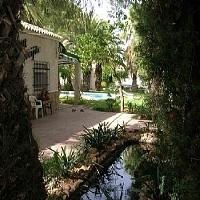
Weather: sun or clear